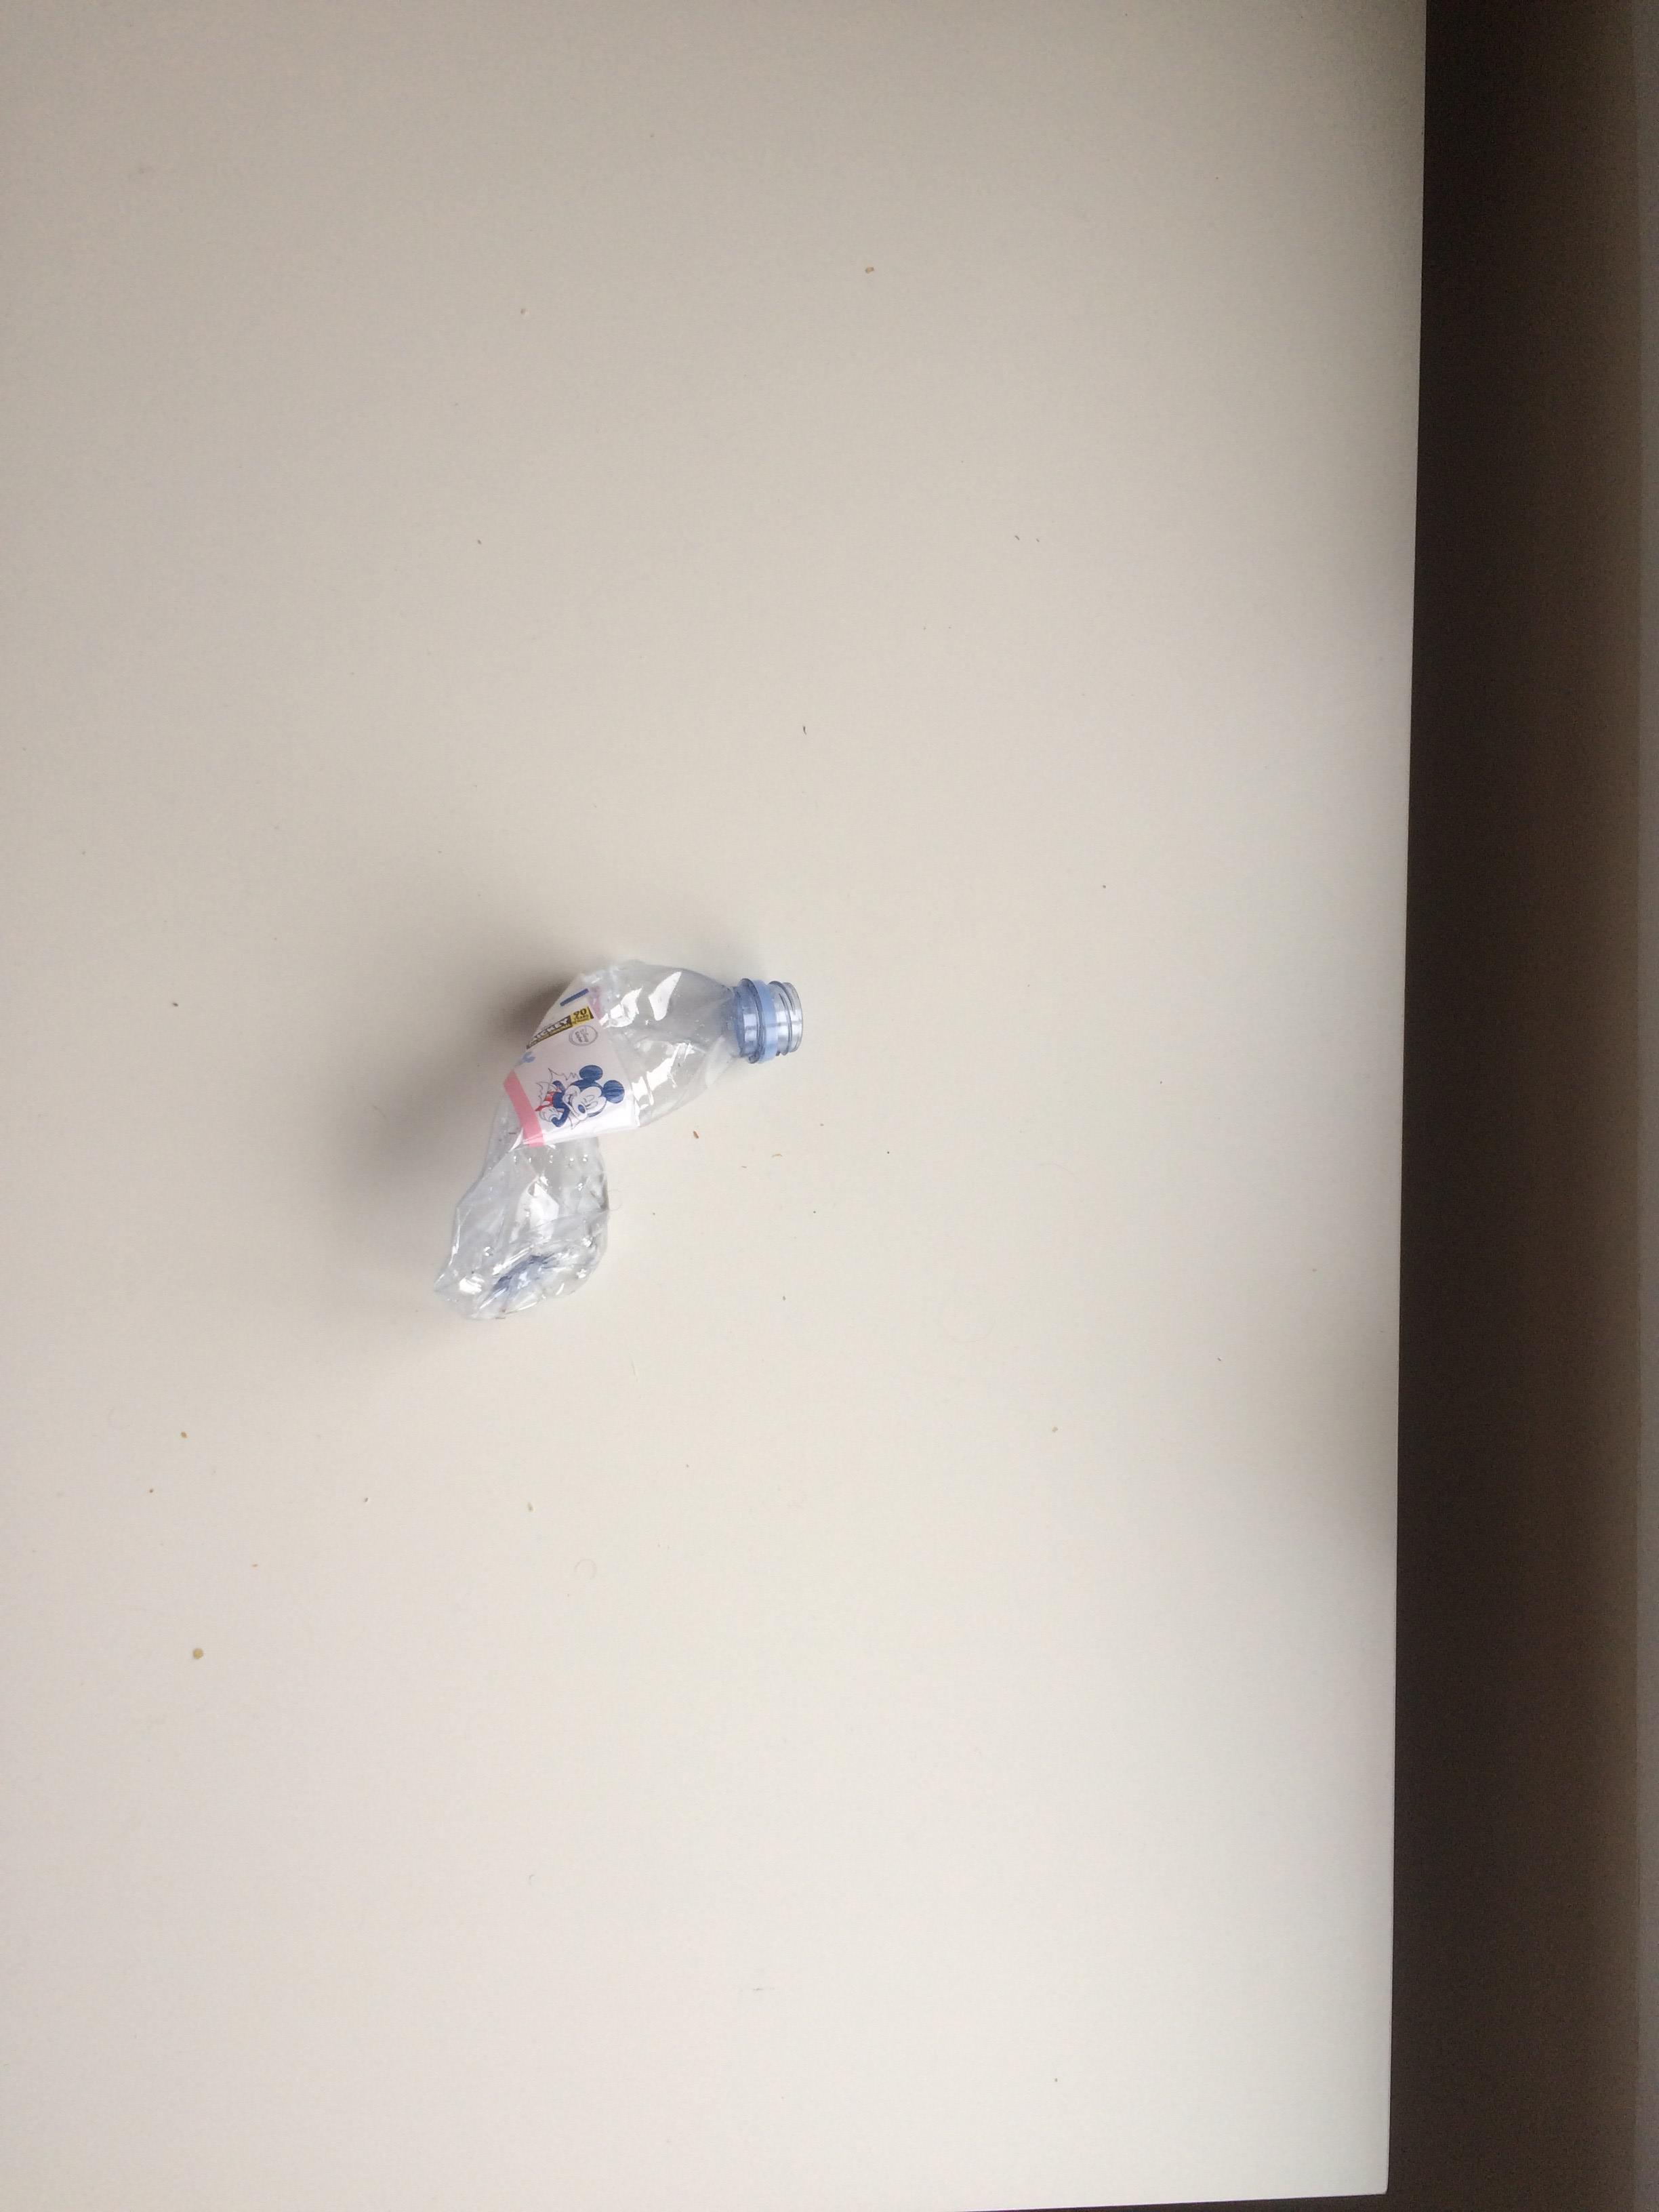
Object: Clear plastic bottle (Bottle)